McDonnell Douglas YC-15

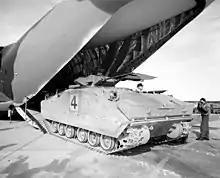
XM723 prototype being offloaded from a YC-15 during a test, 1977

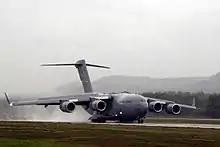
The larger C-17 Globemaster III, derived from the YC-15, shares a similar configuration, although it has swept wings.

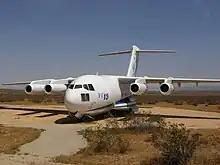
The first YC-15 in the Century Circle display at Edwards Air Force Base

Two YC-15s were built, one with a wingspan of (#72-1876) and one of (#72-1875). Both were long and powered by four Pratt & Whitney JT8D-17 engines, each with of thrust.